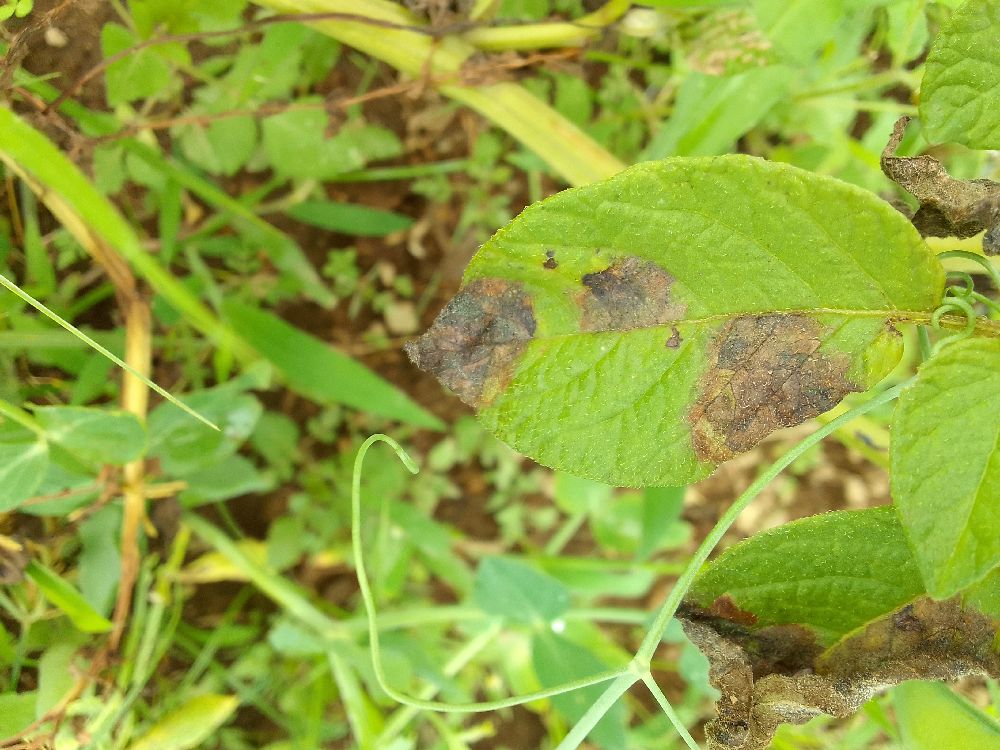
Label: Late blight